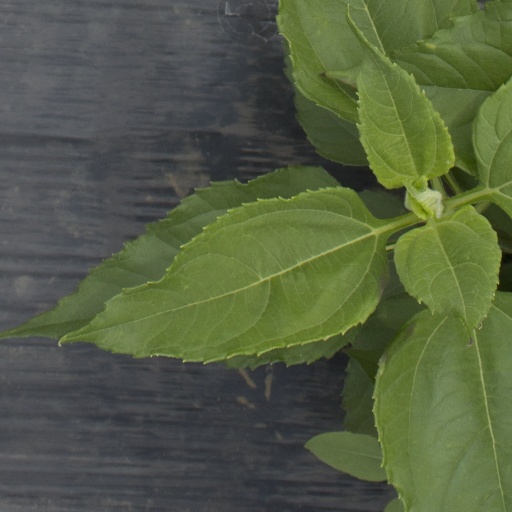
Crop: Jerusalem artichoke